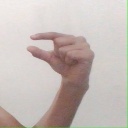
अक्षर: ग